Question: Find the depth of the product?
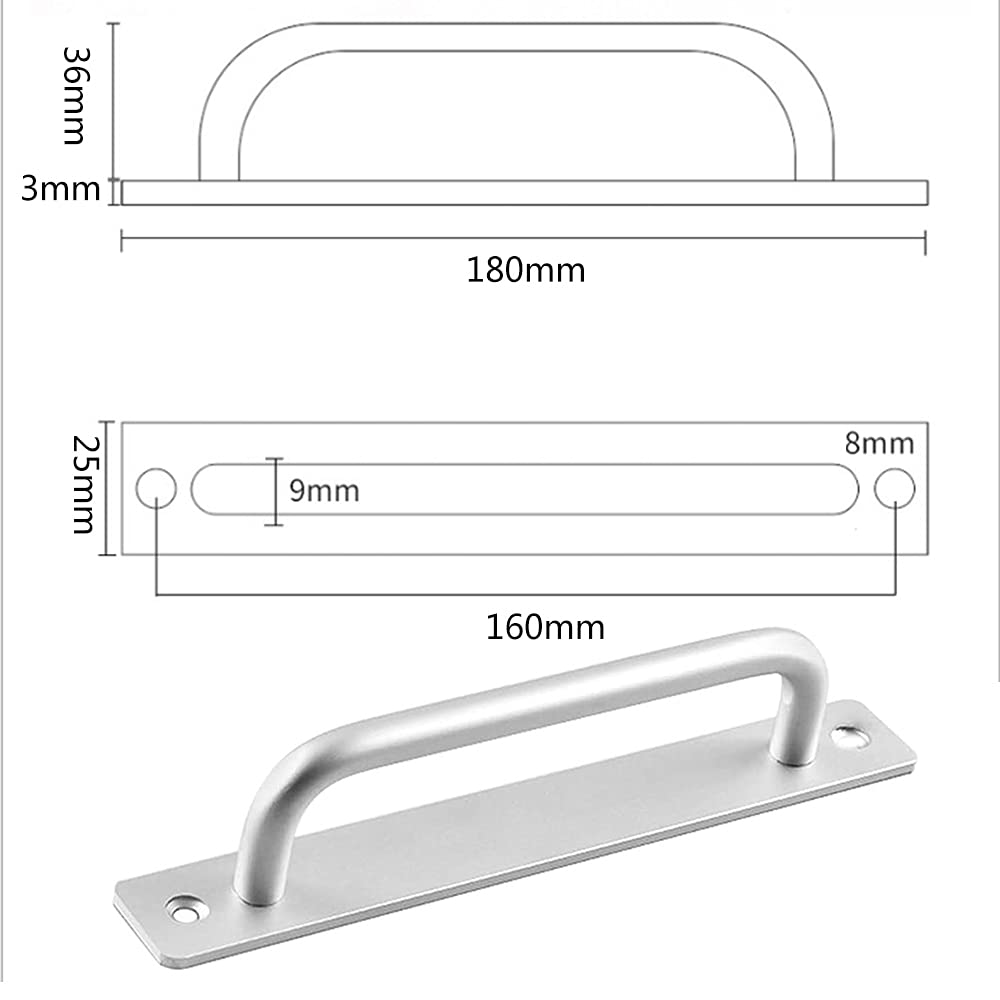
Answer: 180.0 millimetre